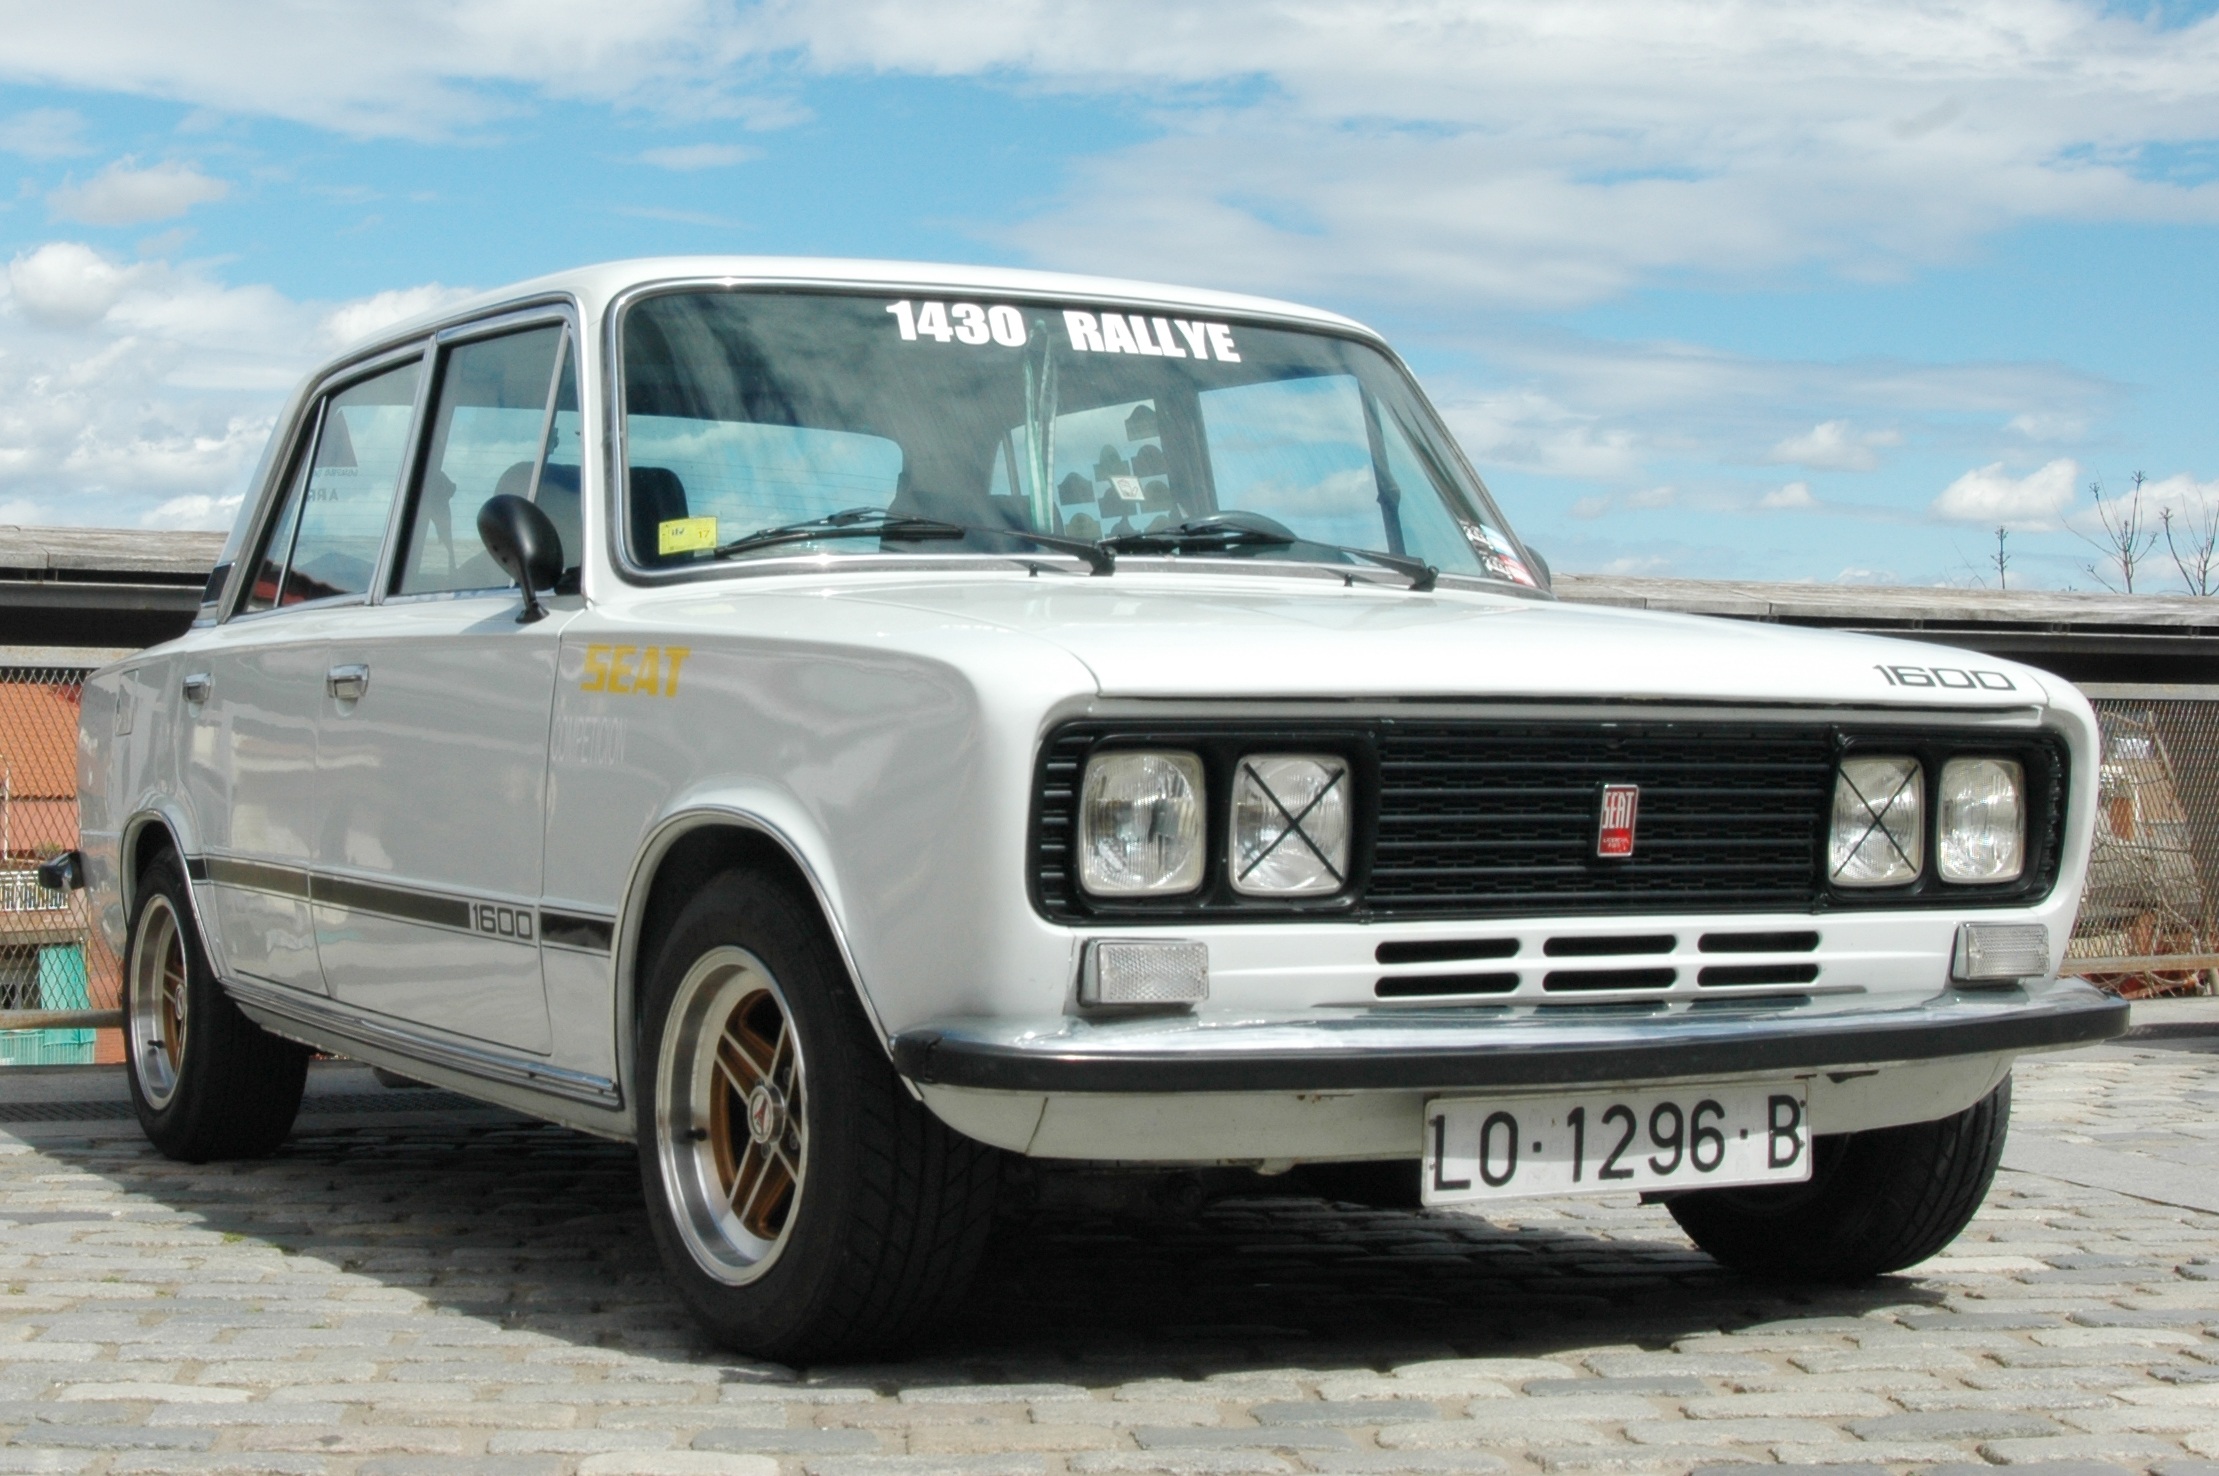
white, car, vintage, seat, old, vehicle, sedan, convertible, rally, seventies, city car, frontal, land vehicle, automobile make, compact car, family car, subcompact car, abarth